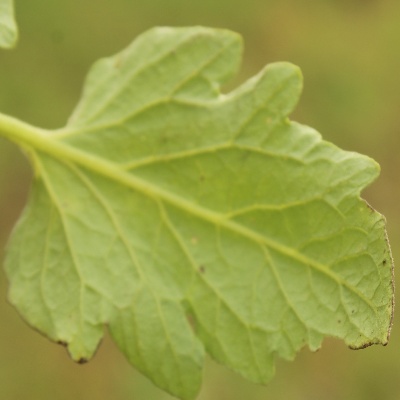
Crop: Tomato
Condition: septoria leaf spot